Thomas Gale (classical scholar)

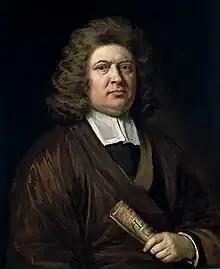
Thomas Gale in 1689

Thomas Gale (1635/1636?7 or 8 April 1702) was an English classical scholar, antiquarian and cleric.